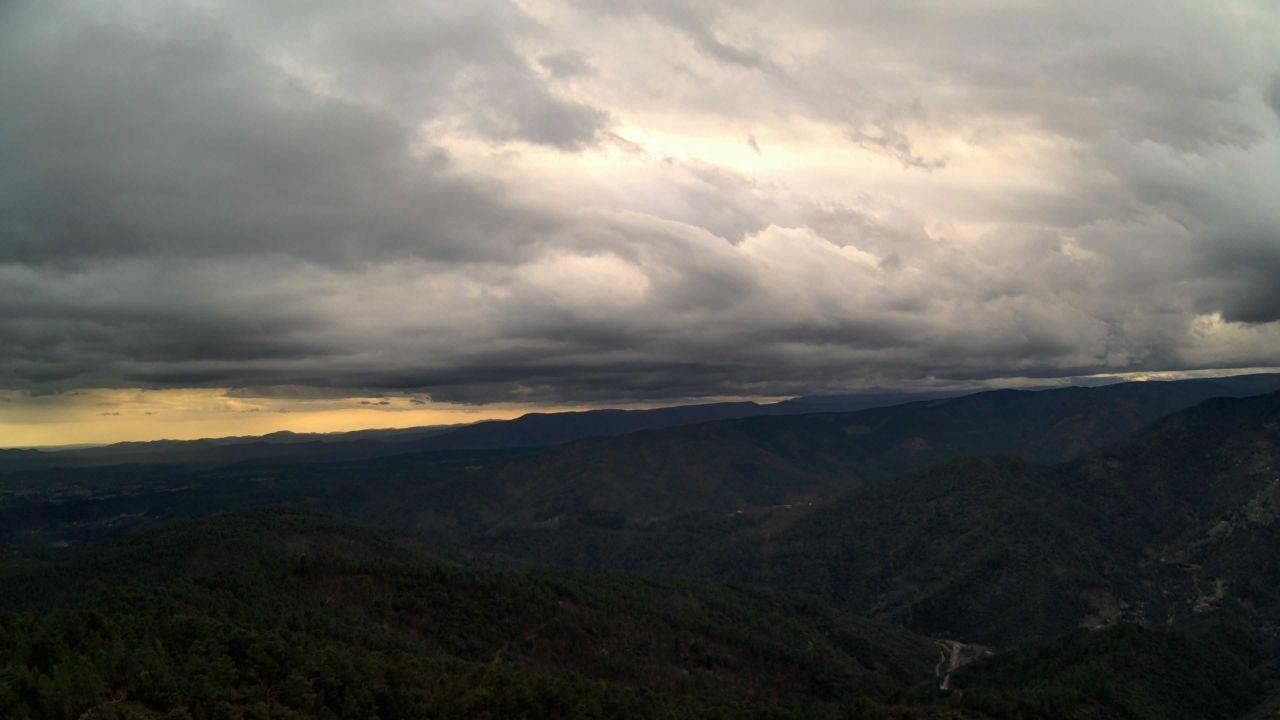
Fire: no
Smoke: yes